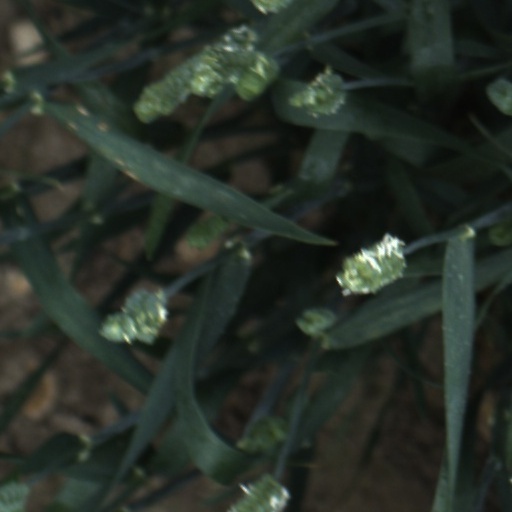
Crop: wheat